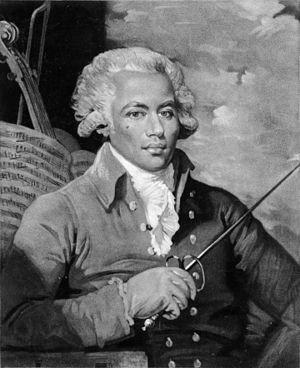
Joseph Bologne de Saint-George fut, dans la seconde moitié du XVIIIème siècle européen, l'un des premiers musiciens afridescendants.